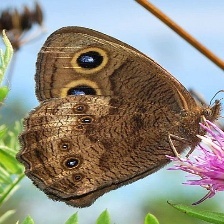
Species: COMMON WOOD-NYMPH
Butterfly family (ImageNet category): ringlet